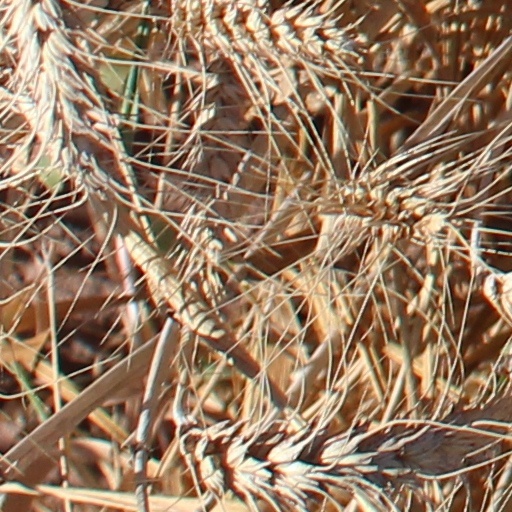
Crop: wheat